George B. McClellan

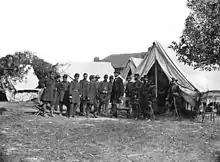
Lincoln with McClellan and staff after the Battle of Antietam. Notable figures (from left) are 5. Alexander S. Webb, Chief of Staff, V Corps; 6. McClellan;. 8. Jonathan Letterman; 10. Lincoln; 11. Henry J. Hunt; 12. Fitz John Porter; 15. Andrew A. Humphreys; 16. Capt. George Armstrong Custer

After the defeat of Pope at Second Bull Run, President Lincoln reluctantly returned to McClellan. On September 2, 1862, Lincoln named McClellan to command "the fortifications of Washington, and all the troops for the defense of the capital". The appointment was controversial in the Cabinet, a majority of whom signed a petition declaring to the president "our deliberate opinion that, at this time, it is not safe to entrust to Major General McClellan the command of any Army of the United States". The president admitted that it was like "curing the bite with the hair of the dog". But Lincoln told his secretary, John Hay, "We must use what tools we have. There is no man in the Army who can man these fortifications and lick these troops of ours into shape half as well as he. If he can't fight himself, he excels in making others ready to fight."